Anti-histone antibodies

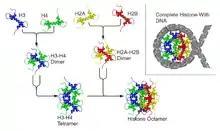
Histones are complexes of proteins, around which DNA is stored. Anti-histone antibodies may target the histone complex or any of the protein subunits shown here.

Anti-histone antibodies target five major classes of histone protein subunits: H1, H2A, H2B, H3, and H4. Anti-histone antibodies are diverse, so aside from targeting the protein subunits, different antibodies may also be specific for different complexes, including the H2A-H2B dimer or the H3-H4 tetramer. There is evidence that IgG and IgM anti-histone antibodies produced as a result of different drug exposures are specific to epitopes of different histone complexes. Highly modified histones have been shown to prompt a greater immune response.